Japanese submarine I-400

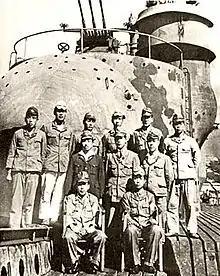
The officers of "I-400", photographed in front of her aircraft hangar after her surrender to the U.S. Navy in August 1945.

"I-400" was in the Pacific Ocean east of Honshu on 27 August 1945 when an aircraft from U.S. Navy Task Force 38 sighted her at . The destroyers and intercepted her, and she surrendered to them northeast of Tokyo. The same day, a U.S. Navy prize crew of four officers and 40 enlisted men from the submarine tender set out aboard the destroyer escort to take charge of "I-400". "Weaver" arrived alongside "I-400" on 28 August 1945 and put the prize crew aboard her, and "I-400" headed for Japan under command of the prize crew, escorted by "Blue" and "Weaver". At 09:15 on 29 August 1945, she arrived in Sagami Bay on the coast of Honshu and moored alongside "Proteus"′s port side. At 09:55, "I-14" also arrived under the command of a U.S. Navy prize crew, and she moored alongside "I-400"′s port side.